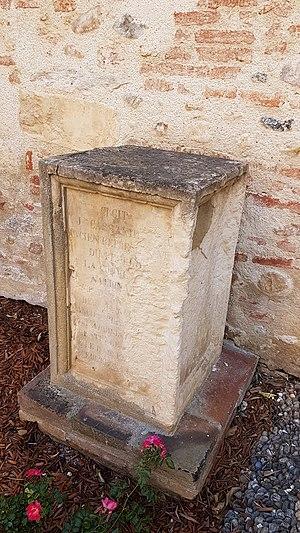
Pierre tombale de Joseph Cassanyes à Canet-en-Roussillon
Jacques, Joseph, François Cassanyes, né le 11 novembre 1758 à Canet et mort dans cette même ville le 22 avril 1843, est un médecin et homme politique français.